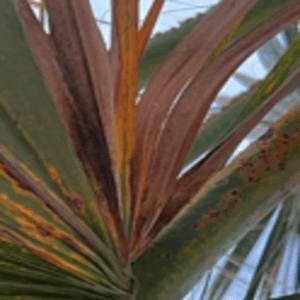
Label: Manganese Deficiency